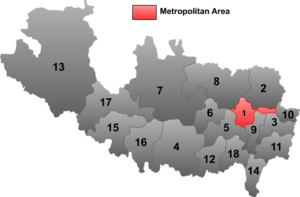
La ville-préfecture de Shigatsé est une subdivision administrative de la région autonome du Tibet en Chine. Son chef-lieu est la ville de Shigatsé.